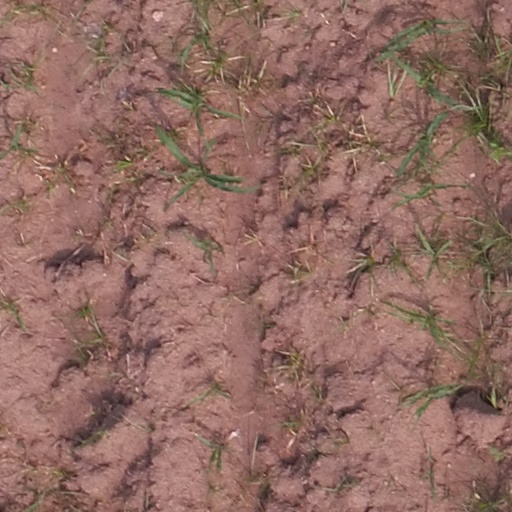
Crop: maize; corn